John M. Stahl

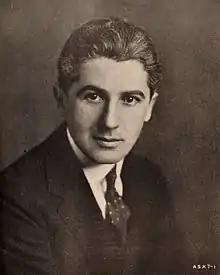
circa 1920

John Malcolm Stahl (January 21, 1886 – January 12, 1950) was a Russian-born American film director and producer. He is best known for his films such as "Leave Her to Heaven" (1945), "Imitation of Life" (1934), "The Keys of the Kingdom" (1945), and "Back Street" (1932).